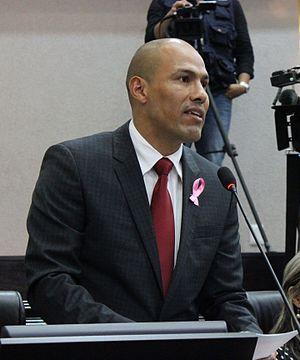
José Luis Castillo est un boxeur mexicain né le 14 décembre 1973 à Empalme.